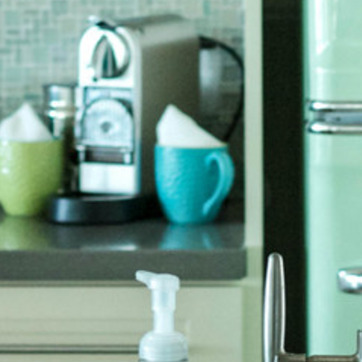
Material: ceramic